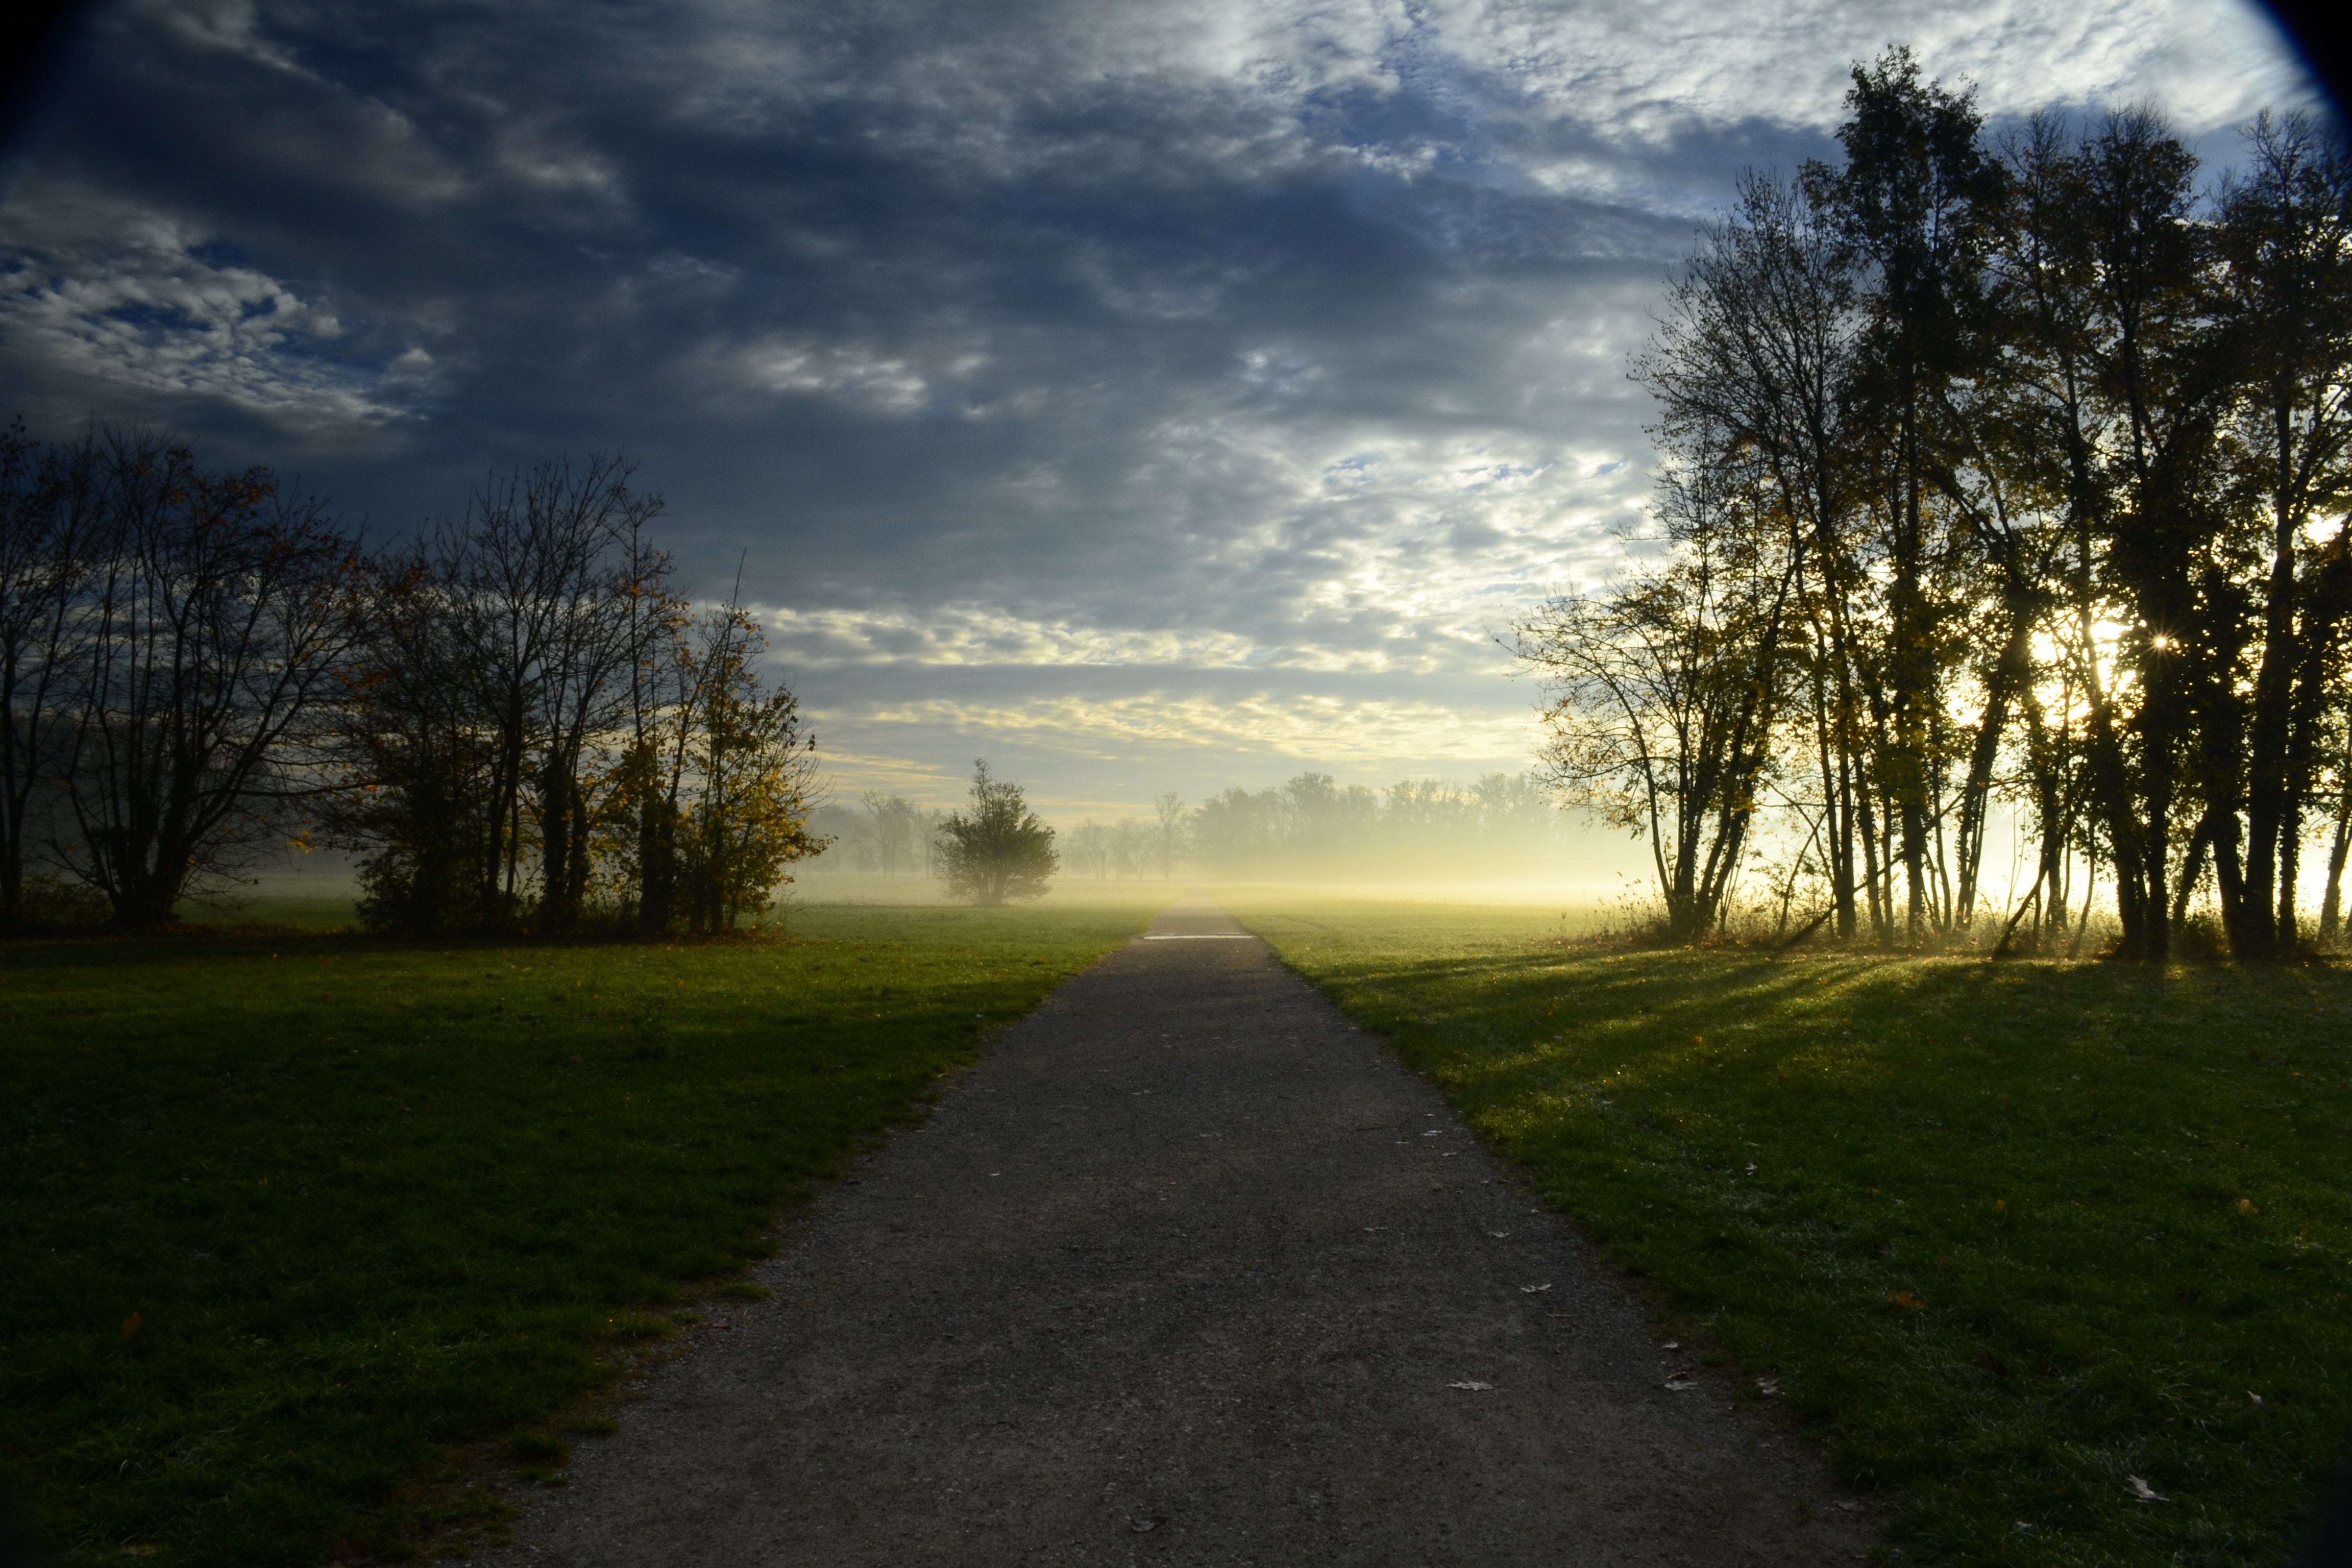
landscape, tree, nature, forest, grass, horizon, light, cloud, plant, sky, sun, sunrise, sunset, mist, trail, field, meadow, sunlight, morning, leaf, hill, dawn, dusk, evening, autumn, park, trees, monza, monza park, rural area, atmospheric phenomenon, woody plant